825

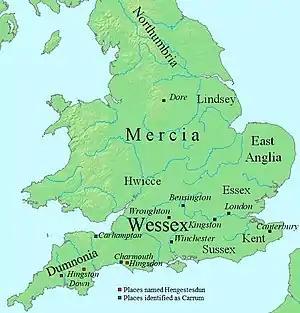
A map of England during Egbert's reign

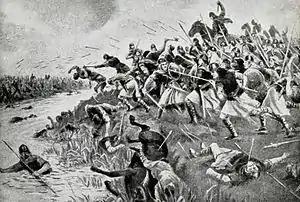
The Battle of Ellandun near Swindon (825)

Year 825 (DCCCXXV) was a common year starting on Sunday of the Julian calendar.